Rugby union in the United States

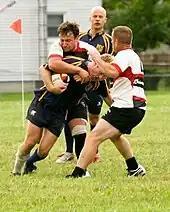
Flint Rogues vs. Michigan RFC in 2009

More than 98,000 people are registered members of USA Rugby. The numbers of registered rugby members are highest in California, New York and Pennsylvania. On a per-person basis, rugby membership is highest in New England and in the Rocky Mountain states of Colorado and Utah.